William H. Brawley

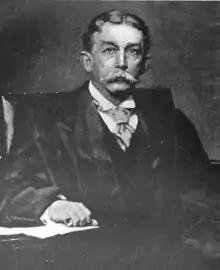

William Hiram Brawley (incorrectly reported in some works as William Huggins Brawley; May 13, 1841 – November 15, 1916) was a United States representative from South Carolina and later a United States district judge of the United States District Court for the District of South Carolina.